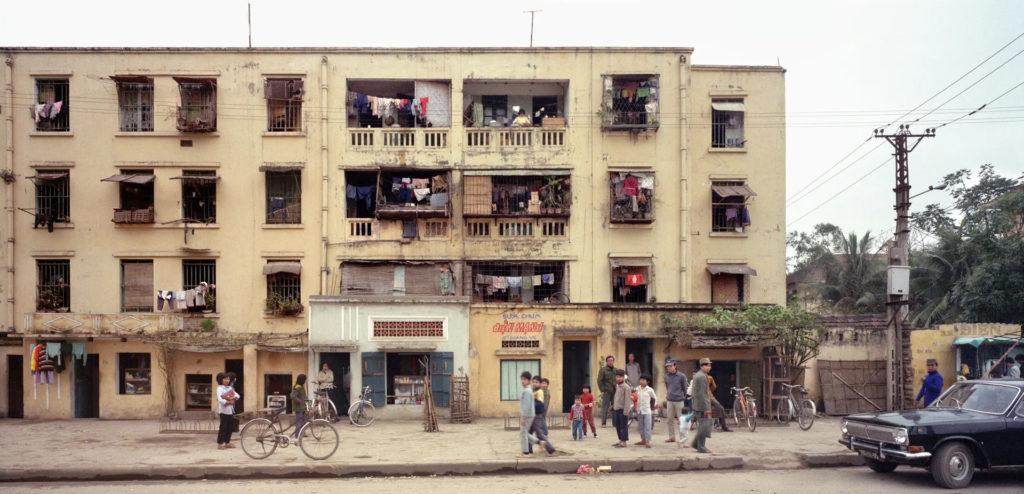
có một người phụ nữ mặc áo màu xám đang dắt một chiếc xe đạp